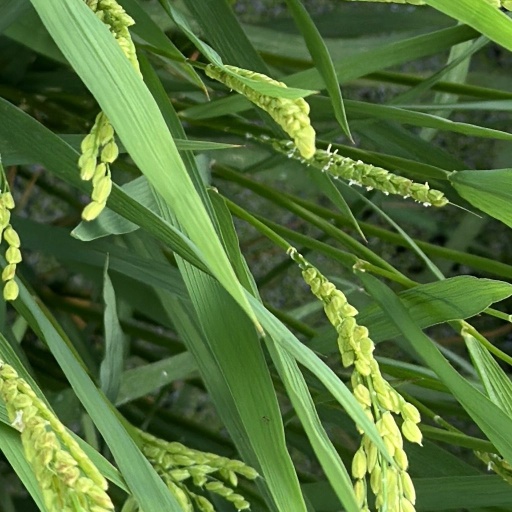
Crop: rice